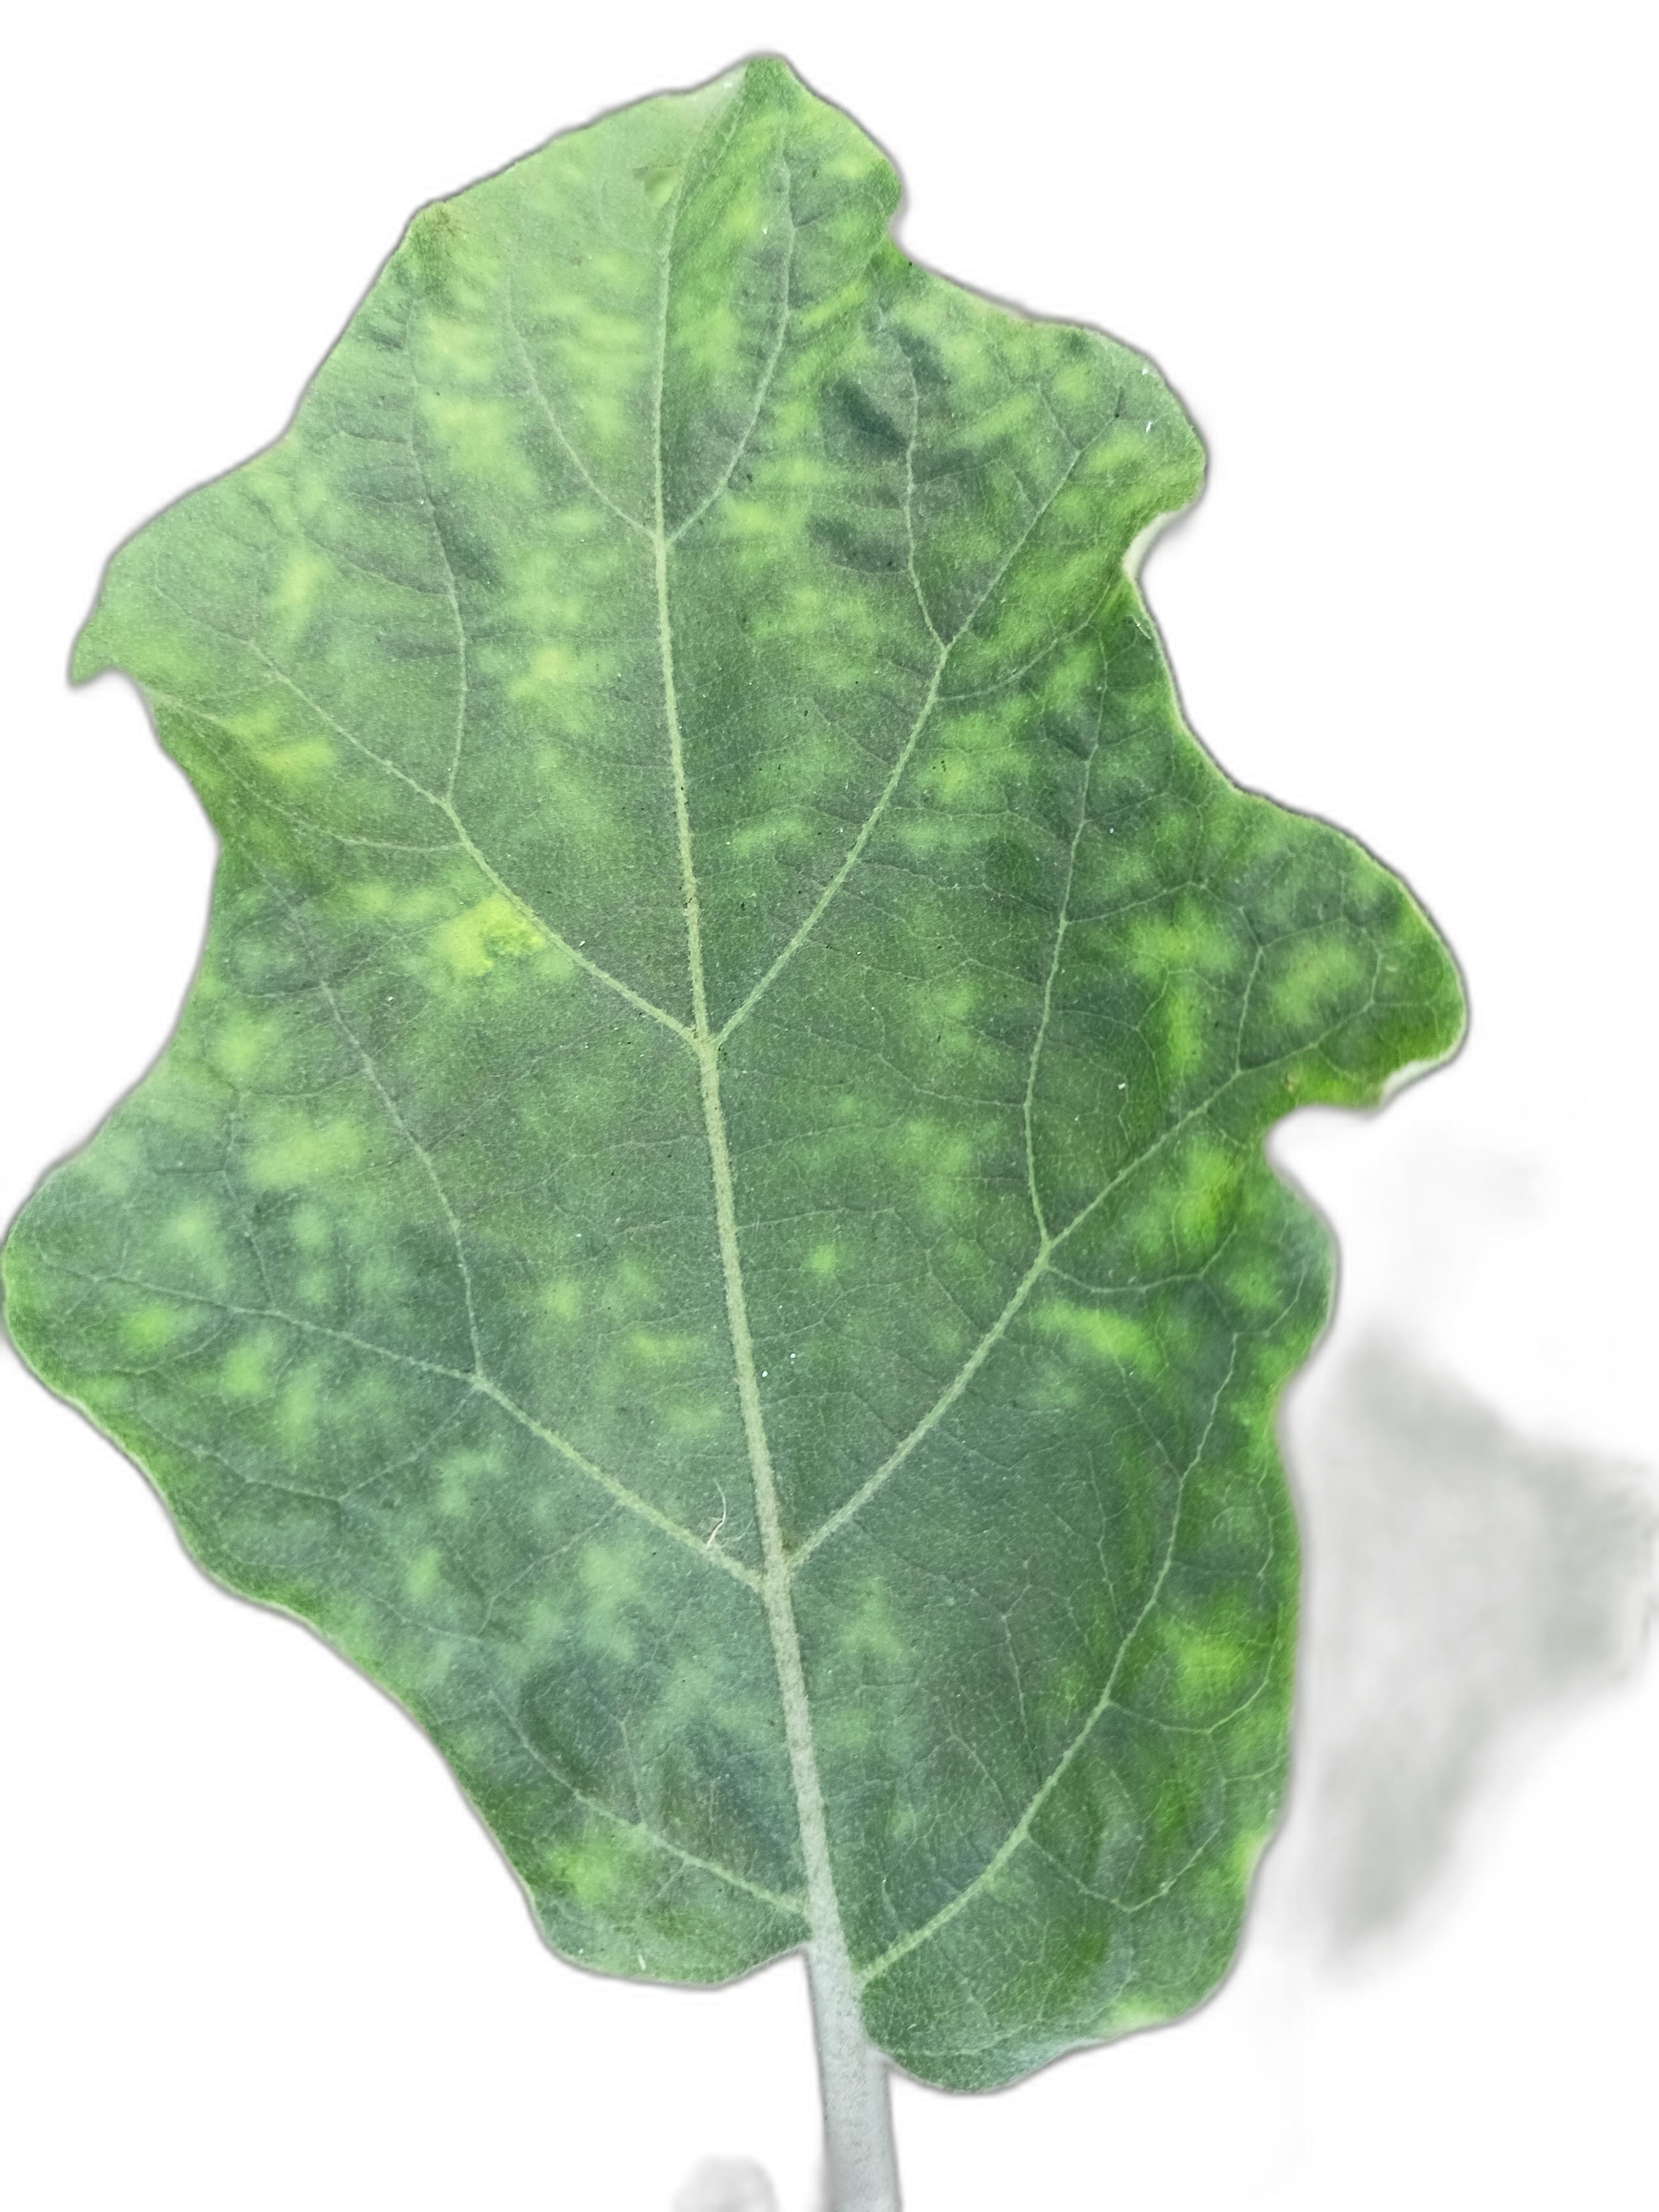
Label: Mosaic Virus Disease